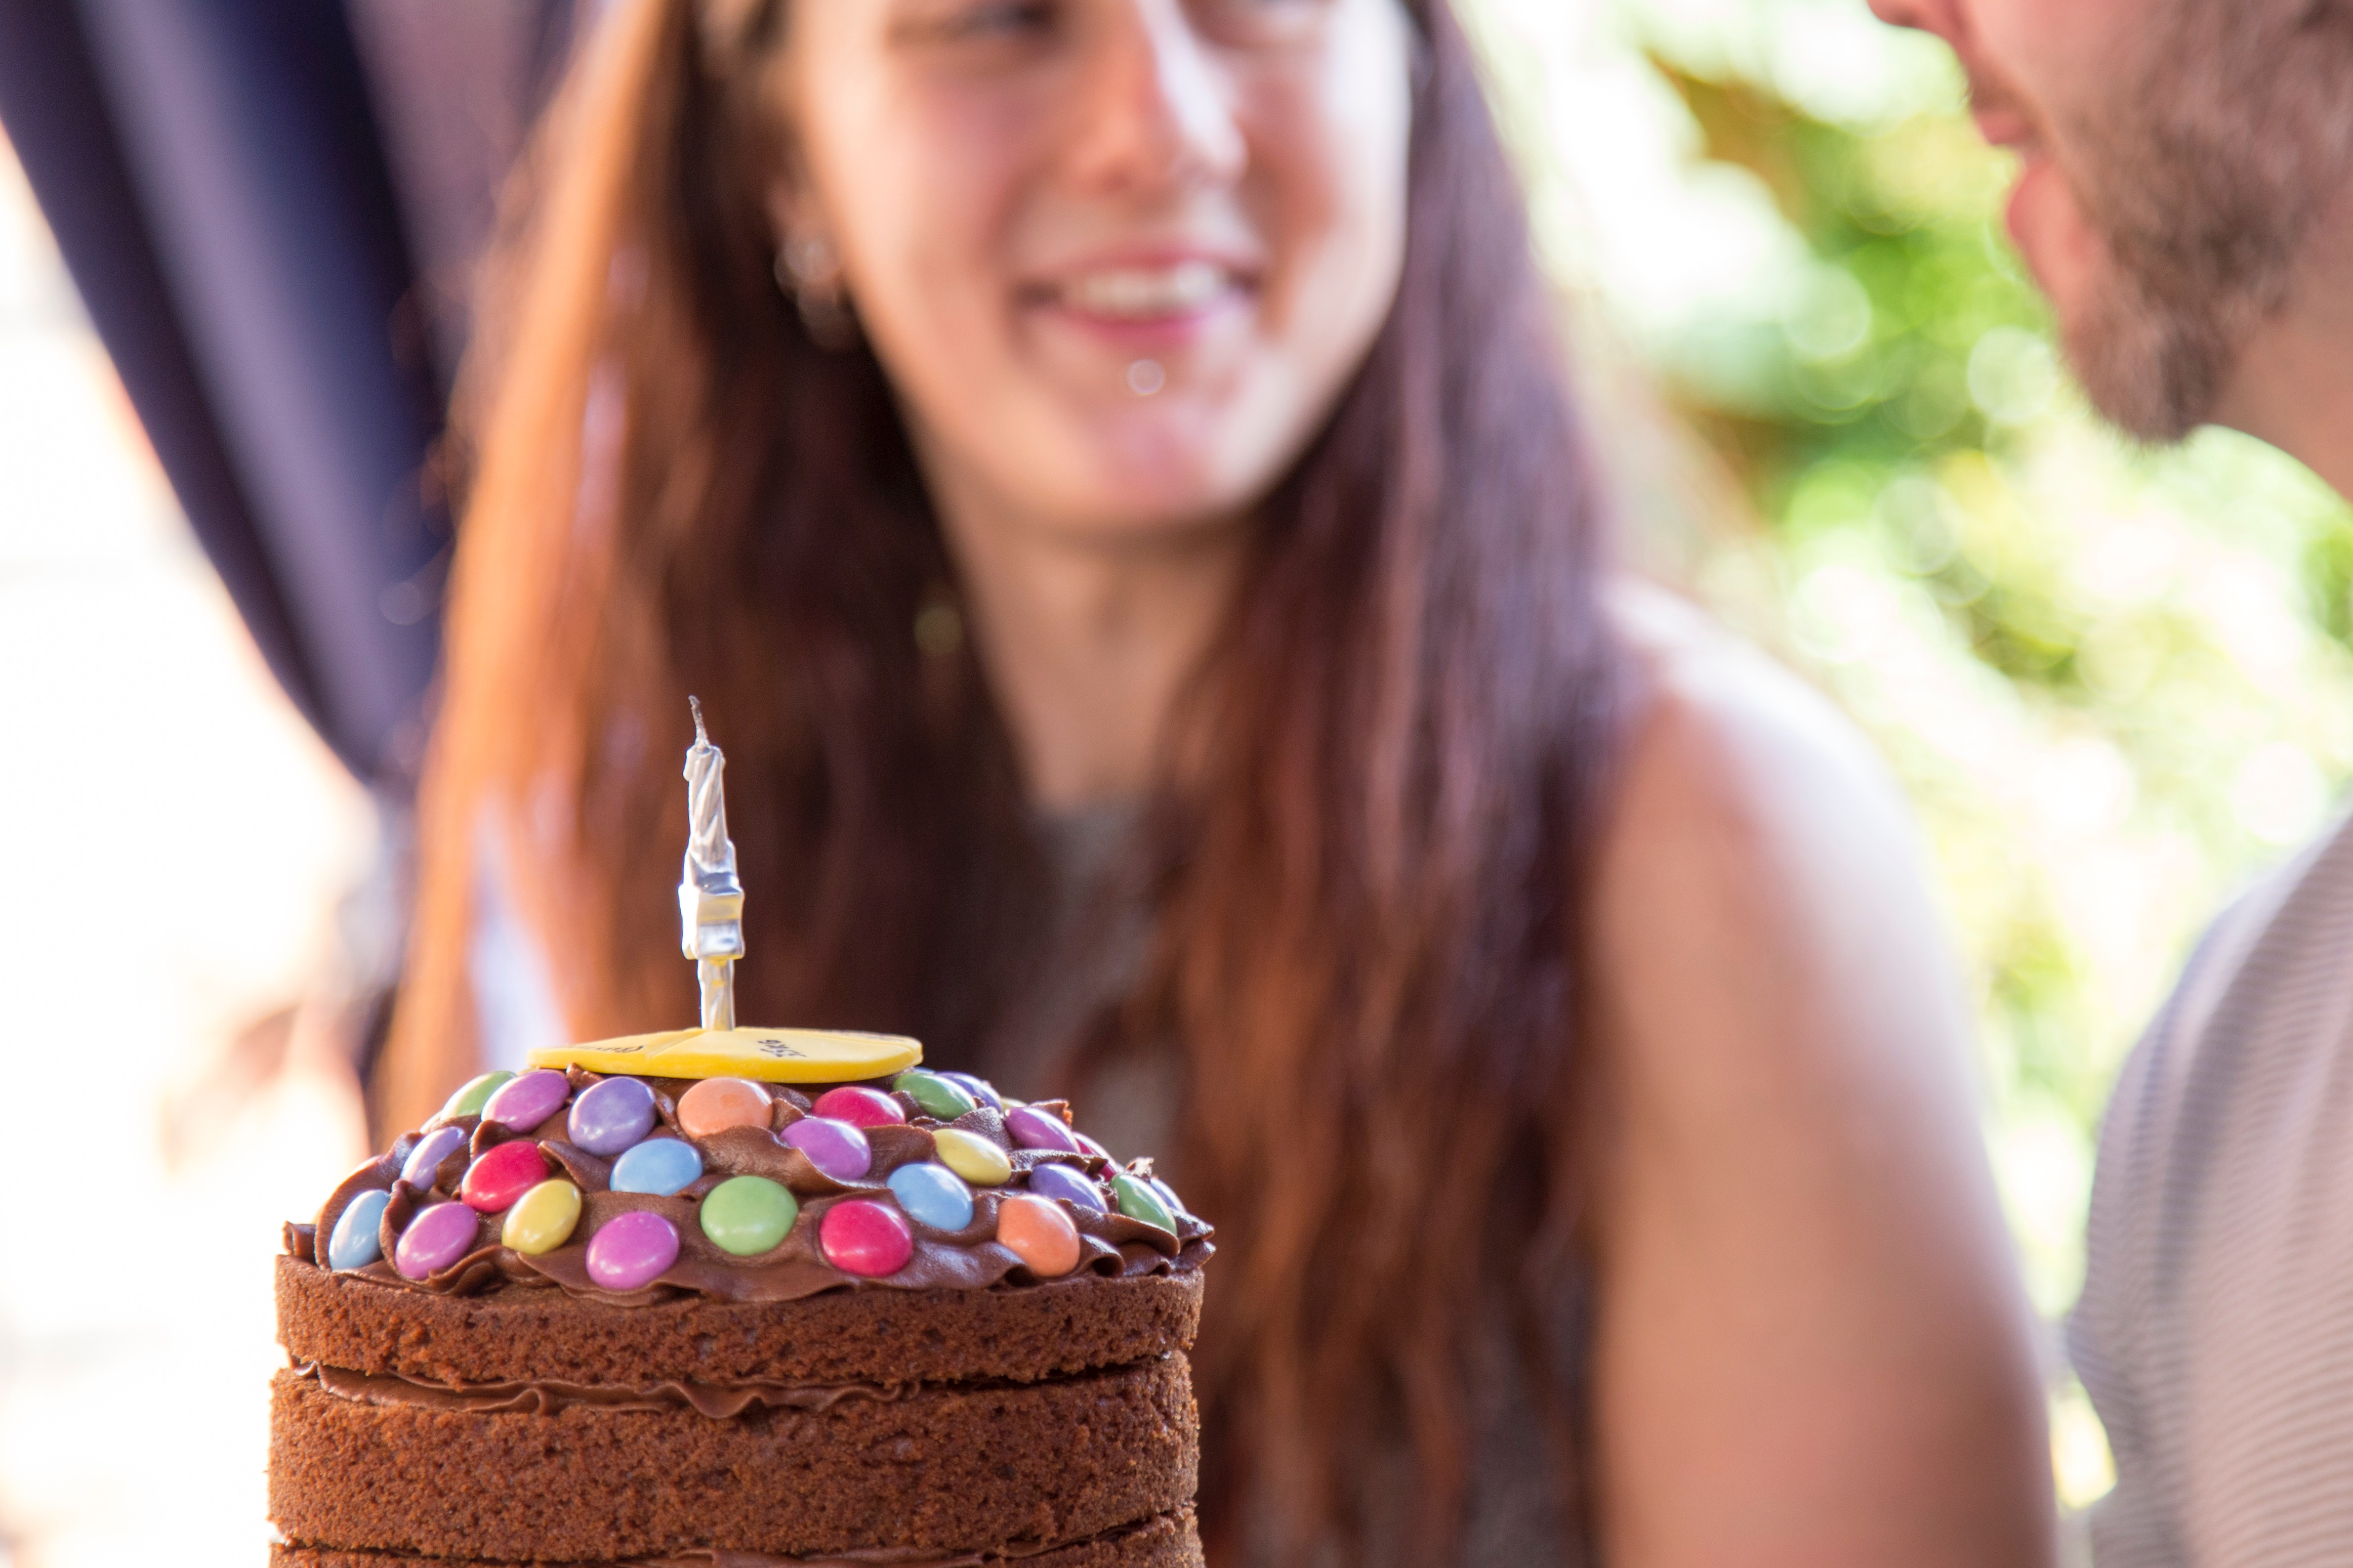
sweetness, cake, food, baking, chocolate, dessert, chocolate cake, cake decorating, birthday, baked goods, party, confectionery, icing, sprinkles, birthday cake